USS Freedom (LCS-1)

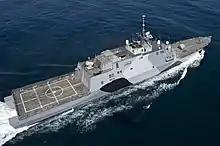

In her limited time at sea, "Freedom" has been "plagued by flawed designs and failed equipment since being commissioned, has at least 17 known cracks, and has repeatedly been beset by engine-related failures".